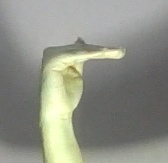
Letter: khaa